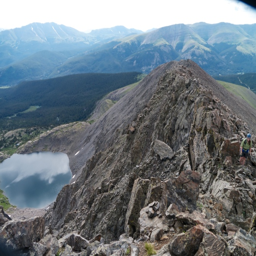
looking back on the ridge